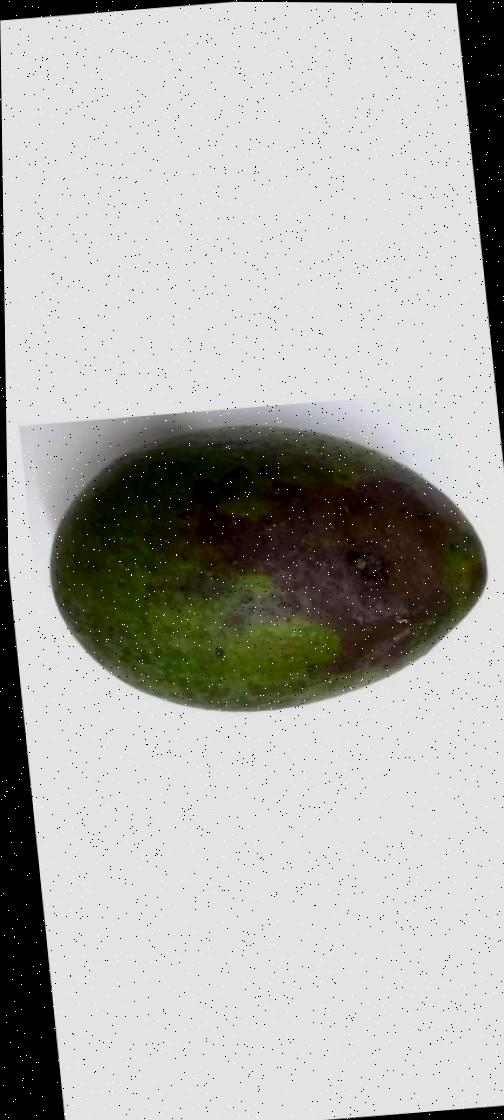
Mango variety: Ashshina Zhinuk